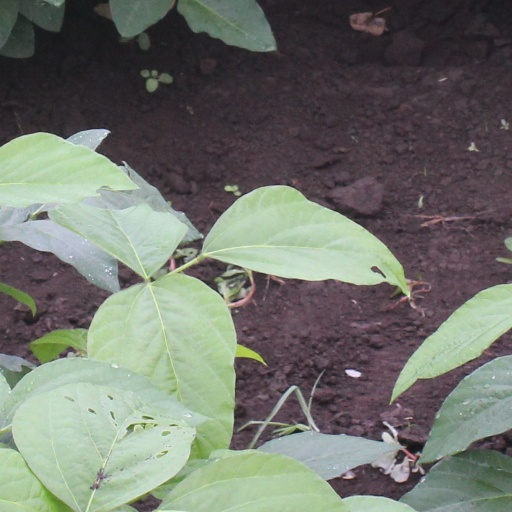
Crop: soybean